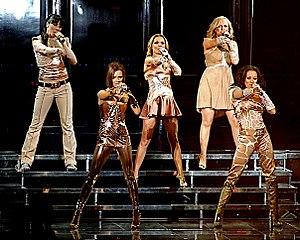
Spice Girls est un groupe de pop anglais formé en 1994 à Londres. Ce girl group est composé à l'origine de cinq chanteuses et danseuses : Victoria Beckham, Melanie Chisholm, Melanie Brown, Geri Halliwell et Emma Bunton.
Un girl group, littéralement « groupe de filles », désigne un type de groupe musical composé de plusieurs jeunes chanteuses dont le jeu de scène est synchronisé. Le terme dénote également la première vague de ces groupes ayant émergé aux États-Unis pendant les années 1950 et années 1960, hybride de pop traditionnelle, de doo-wop et de rhythm and blues.
Un clip, vidéoclip ou clip vidéo, est une réalisation multimédia, principalement audiovisuelle et communément courte, réalisée comme support d’un morceau de musique ou d'une chanson. Le terme vient d'un faux anglicisme qui signifie en anglais « pincer ». La destination originelle d'un clip est de faire la promotion d’un groupe ou d'une musique, in fine d’un album, parfois même d'un film, à partir du titre musical principal.